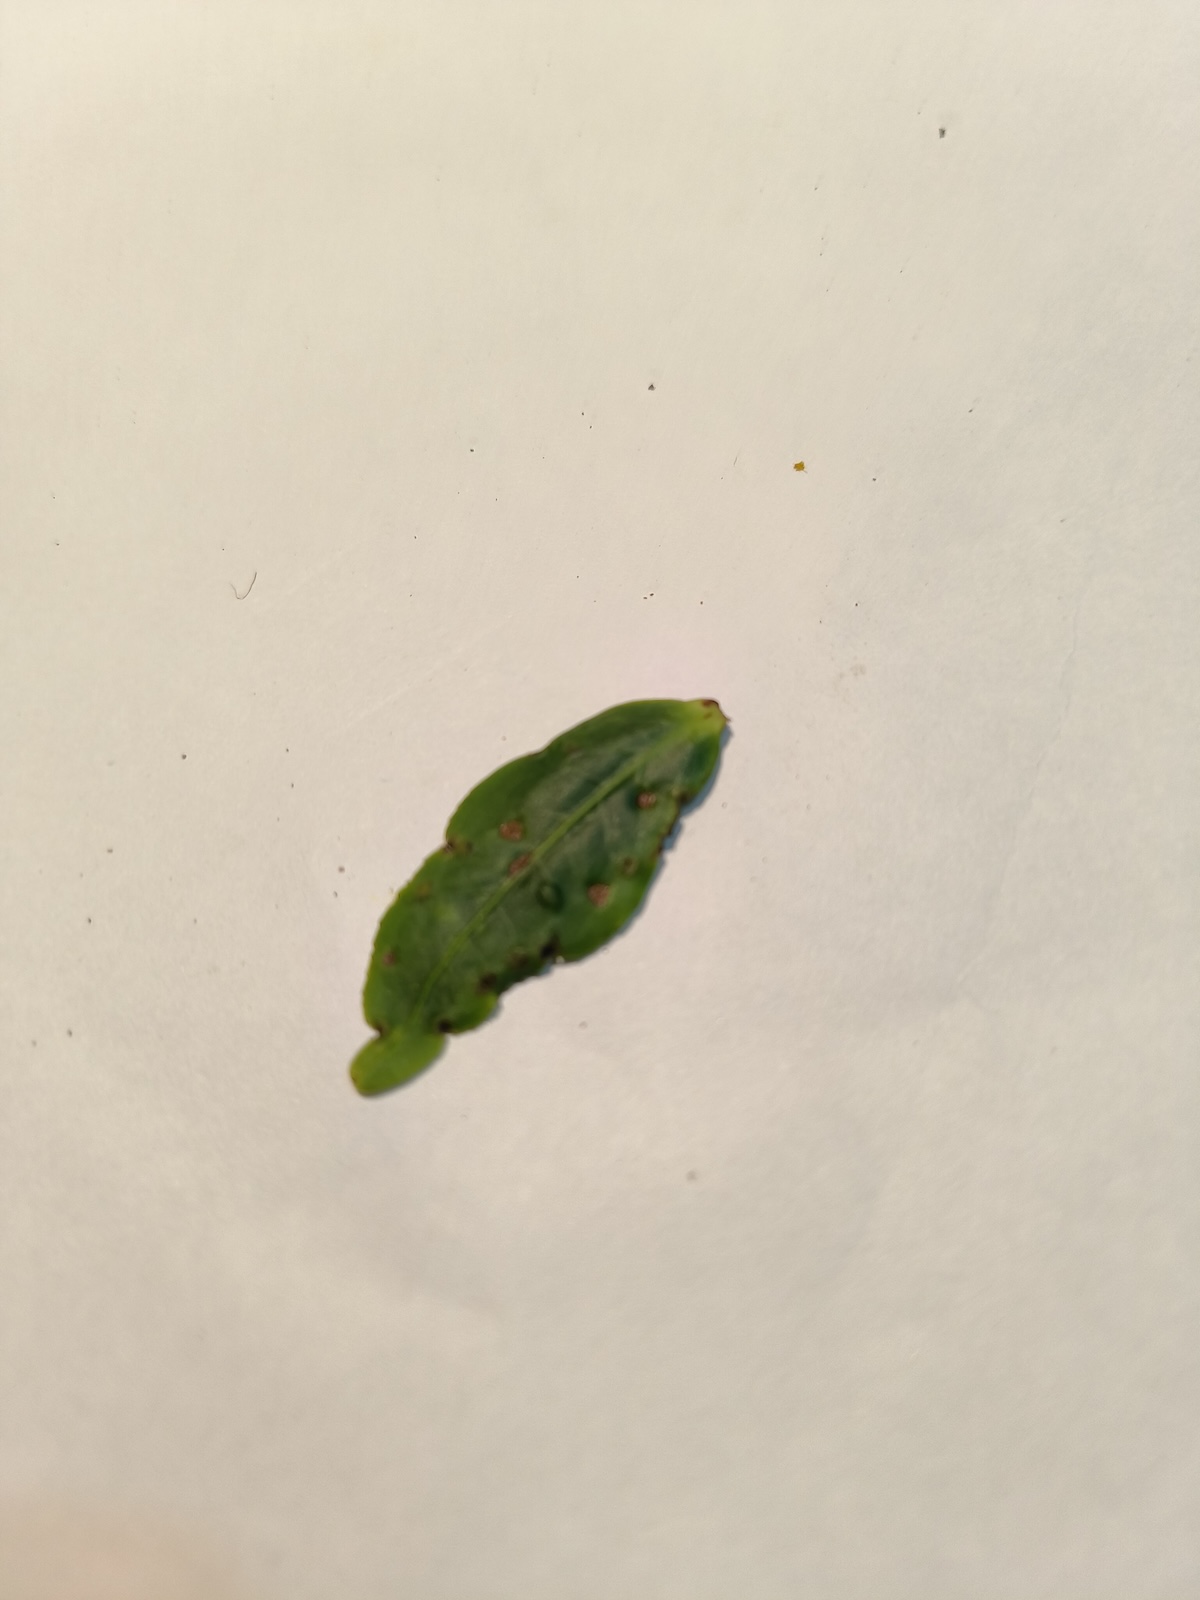
Label: Helopeltis